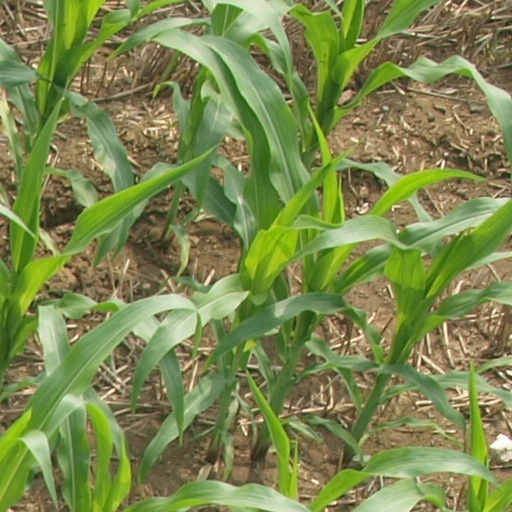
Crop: maize; corn